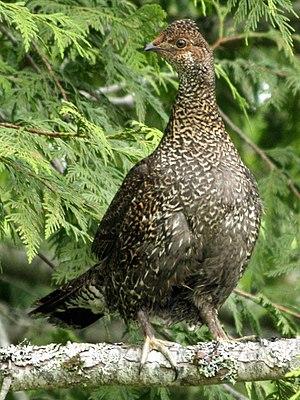
Tétras fuligineux dans le Parc national Olympique.
Le Tétras du Canada appartient à l'ancienne famille des tetraonidae actuellement incluse dans celle, plus vaste, des phasianidae. Selon ITIS, le nom de cette espèce est Canachites canadensis mais Alan P. Peterson, unique source d'ITIS pour ce qui concerne les oiseaux, l'indique comme Falcipennis canadensis, d'où le choix fait dans cet article. Le Tétras du Canada portait autrefois le nom de Tétras des savanes.